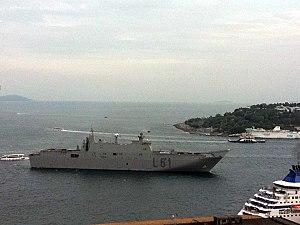
Le TCG Anadolu numéro de coque L408, avec sa sistership le TCG Trakya, est un Landing Helicopter Dock de la marine turque, de la classe Anadolu. Sa construction a officiellement débuté le 30 avril 2016 au chantier SEDEF, dans la baie de Tuzla. Son premier déploiement opérationnel est prévu pour fin 2020. Il sera alors le vaisseau amiral et le premier porte-aéronefs de la marine turque.
La classe Juan Carlos I est, selon la liste des codes des immatriculations des navires de l'US Navy, une série de navires de type Landing Helicopter Dock, Landing Ship Dock, Landing Helicopter Assault et Landing Platform Dock conçue pour la marine espagnole et exportée en Australie et en Turquie. Il dispose donc des caractéristiques d'un porte-hélicoptères amphibie, d'un porte-avions capable de mettre en œuvre des ADAC/ADAV, mais non des avions conventionnels car il ne dispose ni de catapulte, ni de brin d'arrêt ou de filet d'arrêt.